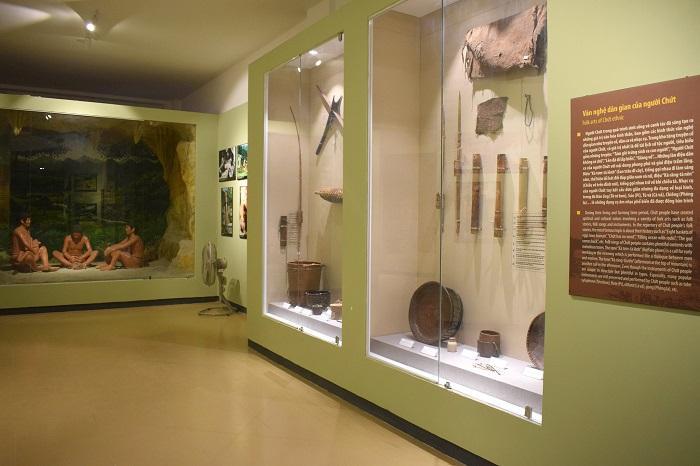
có nhiều hiện vật được trưng bày bên trong căn phòng